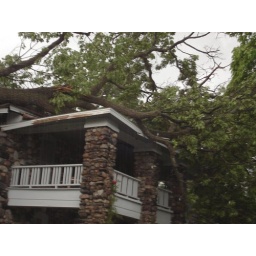
A tree fell on my house in a wind gust. It was freakin' loud and it shook the house.